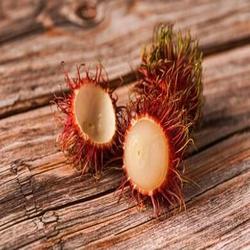
Label: Rambutan